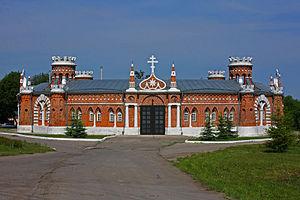
Le style pseudo-gothique russe, ou faux-gothique ou gothique russe ou encore néo-gothique russe est un courant préromantique dans l'architecture russe à l'époque de Catherine II, basé sur un mélange d'éléments de l'architecture gothique, du baroque de Moscou et de l'art grotesque. Après le mort de Catherine II, le développement du gothique russe s'est produit en parallèle avec celui du néo-gothique dans l'architecture de l'Europe occidentale, mais tout en restant différent de ce dernier aux traits authentiquement médiéval.